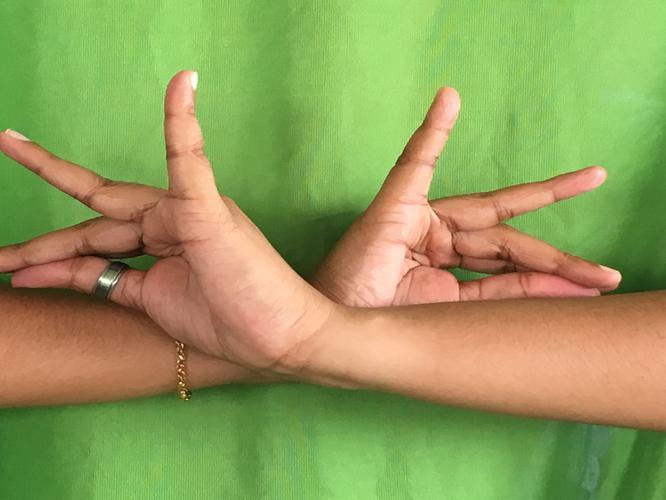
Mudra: Katakavardhana
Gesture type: double_hand